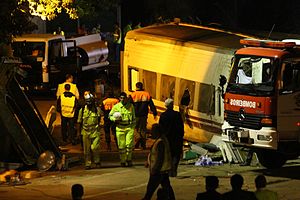
Santiago de Compostela-ulykken / Galleri
Santiago de Compostela-ulykken indtraf onsdag den 24. juli 2013 om aftenen, da et Alviatogsæt på vej fra Madrid til Santiago de Compostela afsporedes i udkanten af byen 3-4 km, før det nåede stationen. Ulykken skete dagen før den årlige, kristne pilgrimsfestival. Ud af de 222 personer i toget blev 79 dræbt og omkring 125-140 såret. Umiddelbart efter ulykken erkendte lokomotivføreren i en samtale med fjernstyringscentralen, at toget var kommet ind i en kurve med mindst 190 km/t. Hastighedsbegrænsningen i kurven var 80 km/t. Ulykken blev filmet af et overvågningskamera ved banelegemet, der viste, at alle togets 13 enheder afsporedes ved høj fart.